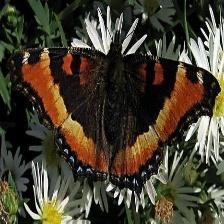
Species: MILBERTS TORTOISESHELL
Butterfly family (ImageNet category): admiral